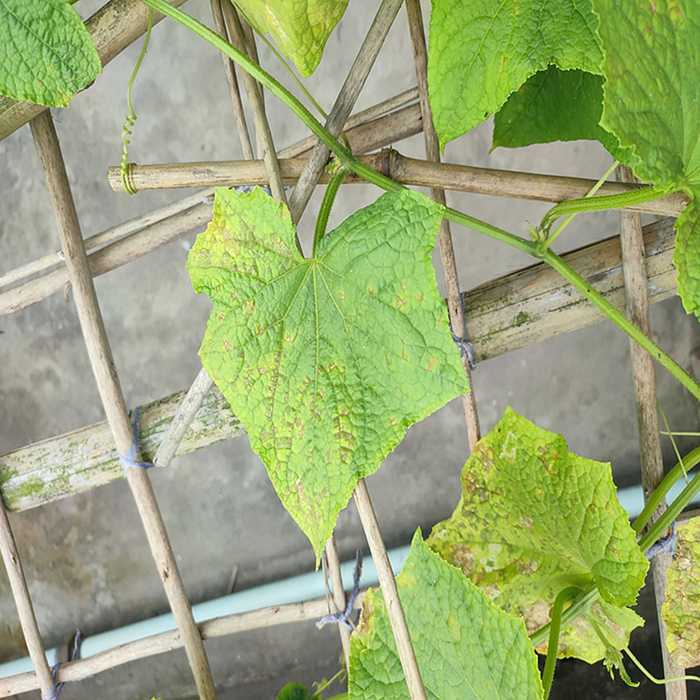
Plant: Cucumber
Label: Downy mildew